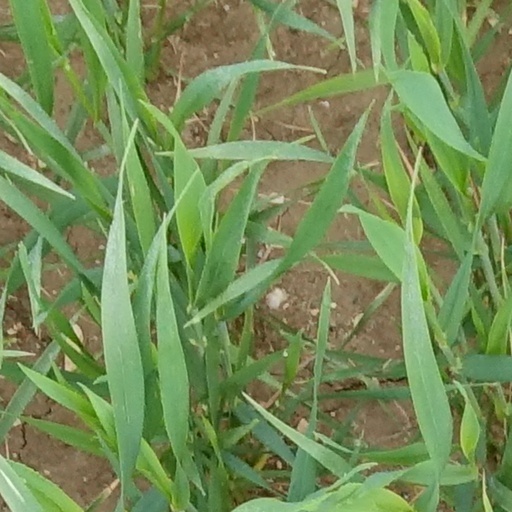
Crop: wheat